Jos Verstappen

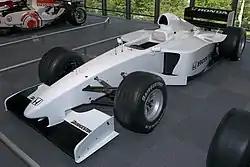

Out of a regular drive for 1998, Verstappen tested for Benetton once again early in the year, but the team would not hire him as a permanent test driver for lack of sponsors. As an experienced, fast free agent Verstappen was a common name mentioned in pit lane gossip as a replacement for underperforming drivers. He would eventually return to the series at the French Grand Prix, replacing Jan Magnussen at Stewart. However, the car was uncompetitive, the team struggled to run two cars to the same level and Verstappen did not perform significantly better than his predecessor. Johnny Herbert was signed to partner Rubens Barrichello for 1999 and Verstappen was left casting around for a drive again.